Yo-kai Watch: Forever Friends

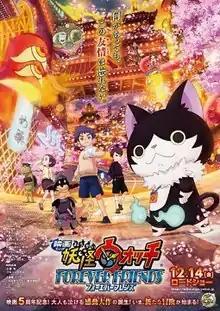

Yo-Kai Watch: Forever Friends is a 2018 supernatural anime film produced by OLM, Inc. and distributed by Toho. It is the fifth film in the "Yo-kai Watch" film series, following the 2017 film "", and is the second film set in the 1960s before the series' storyline, featuring a boy named Shin who adventures into the Yo-kai World with his Yo-kai friend Nekomata. It was directed by Shigeru Takahashi, and was released on Japanese theaters on December 14, 2018 alongside the first "Dragon Ball Super" movie, "", and the Japanese dub of "The Grinch".